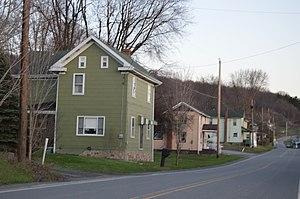
Beccaria Township est un township, situé au sud du comté de Clearfield, aux États-Unis. En 2010, il comptait une population de 1 782 habitants.